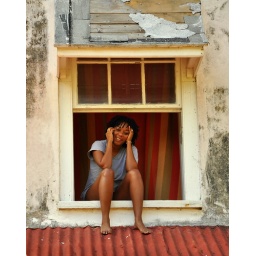
girl in window